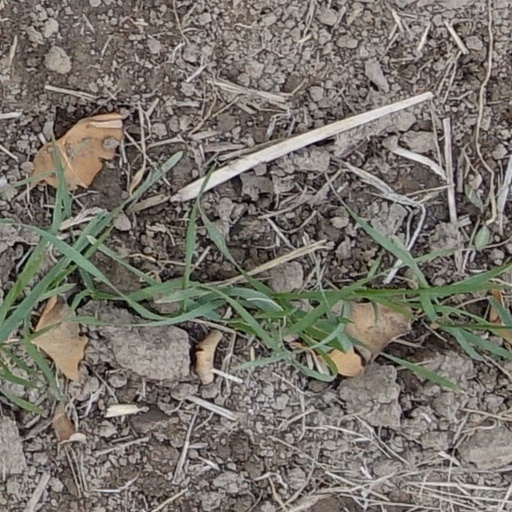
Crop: wheat